United Airlines Flight 328

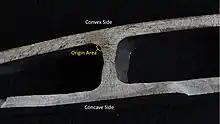
Photo of UA328 fan blade's fracture surface with the origin area identified (NTSB photo)

Media analysis of this incident frequently cited three related catastrophic engine failure incidents involving Pratt & Whitney PW4000 series turbofan engines: two previous incidents on the same 777-200 aircraft family with the PW4000-112 series engines with hollow-core fan blades that developed internal cracks, and one contemporaneous incident on an older widebody aircraft design with the original PW4000-94 series engine. At his press briefing two days after the incident, NTSB Chairman Robert Sumwalt said it remained to be seen whether the failure is consistent with a previous incident in February 2018 on United Airlines. "I think what's important is that we really truly understand the facts, circumstances, and conditions around this particular event before we can compare it to any other events," he noted. "But certainly we will want to know if there's a similarity."